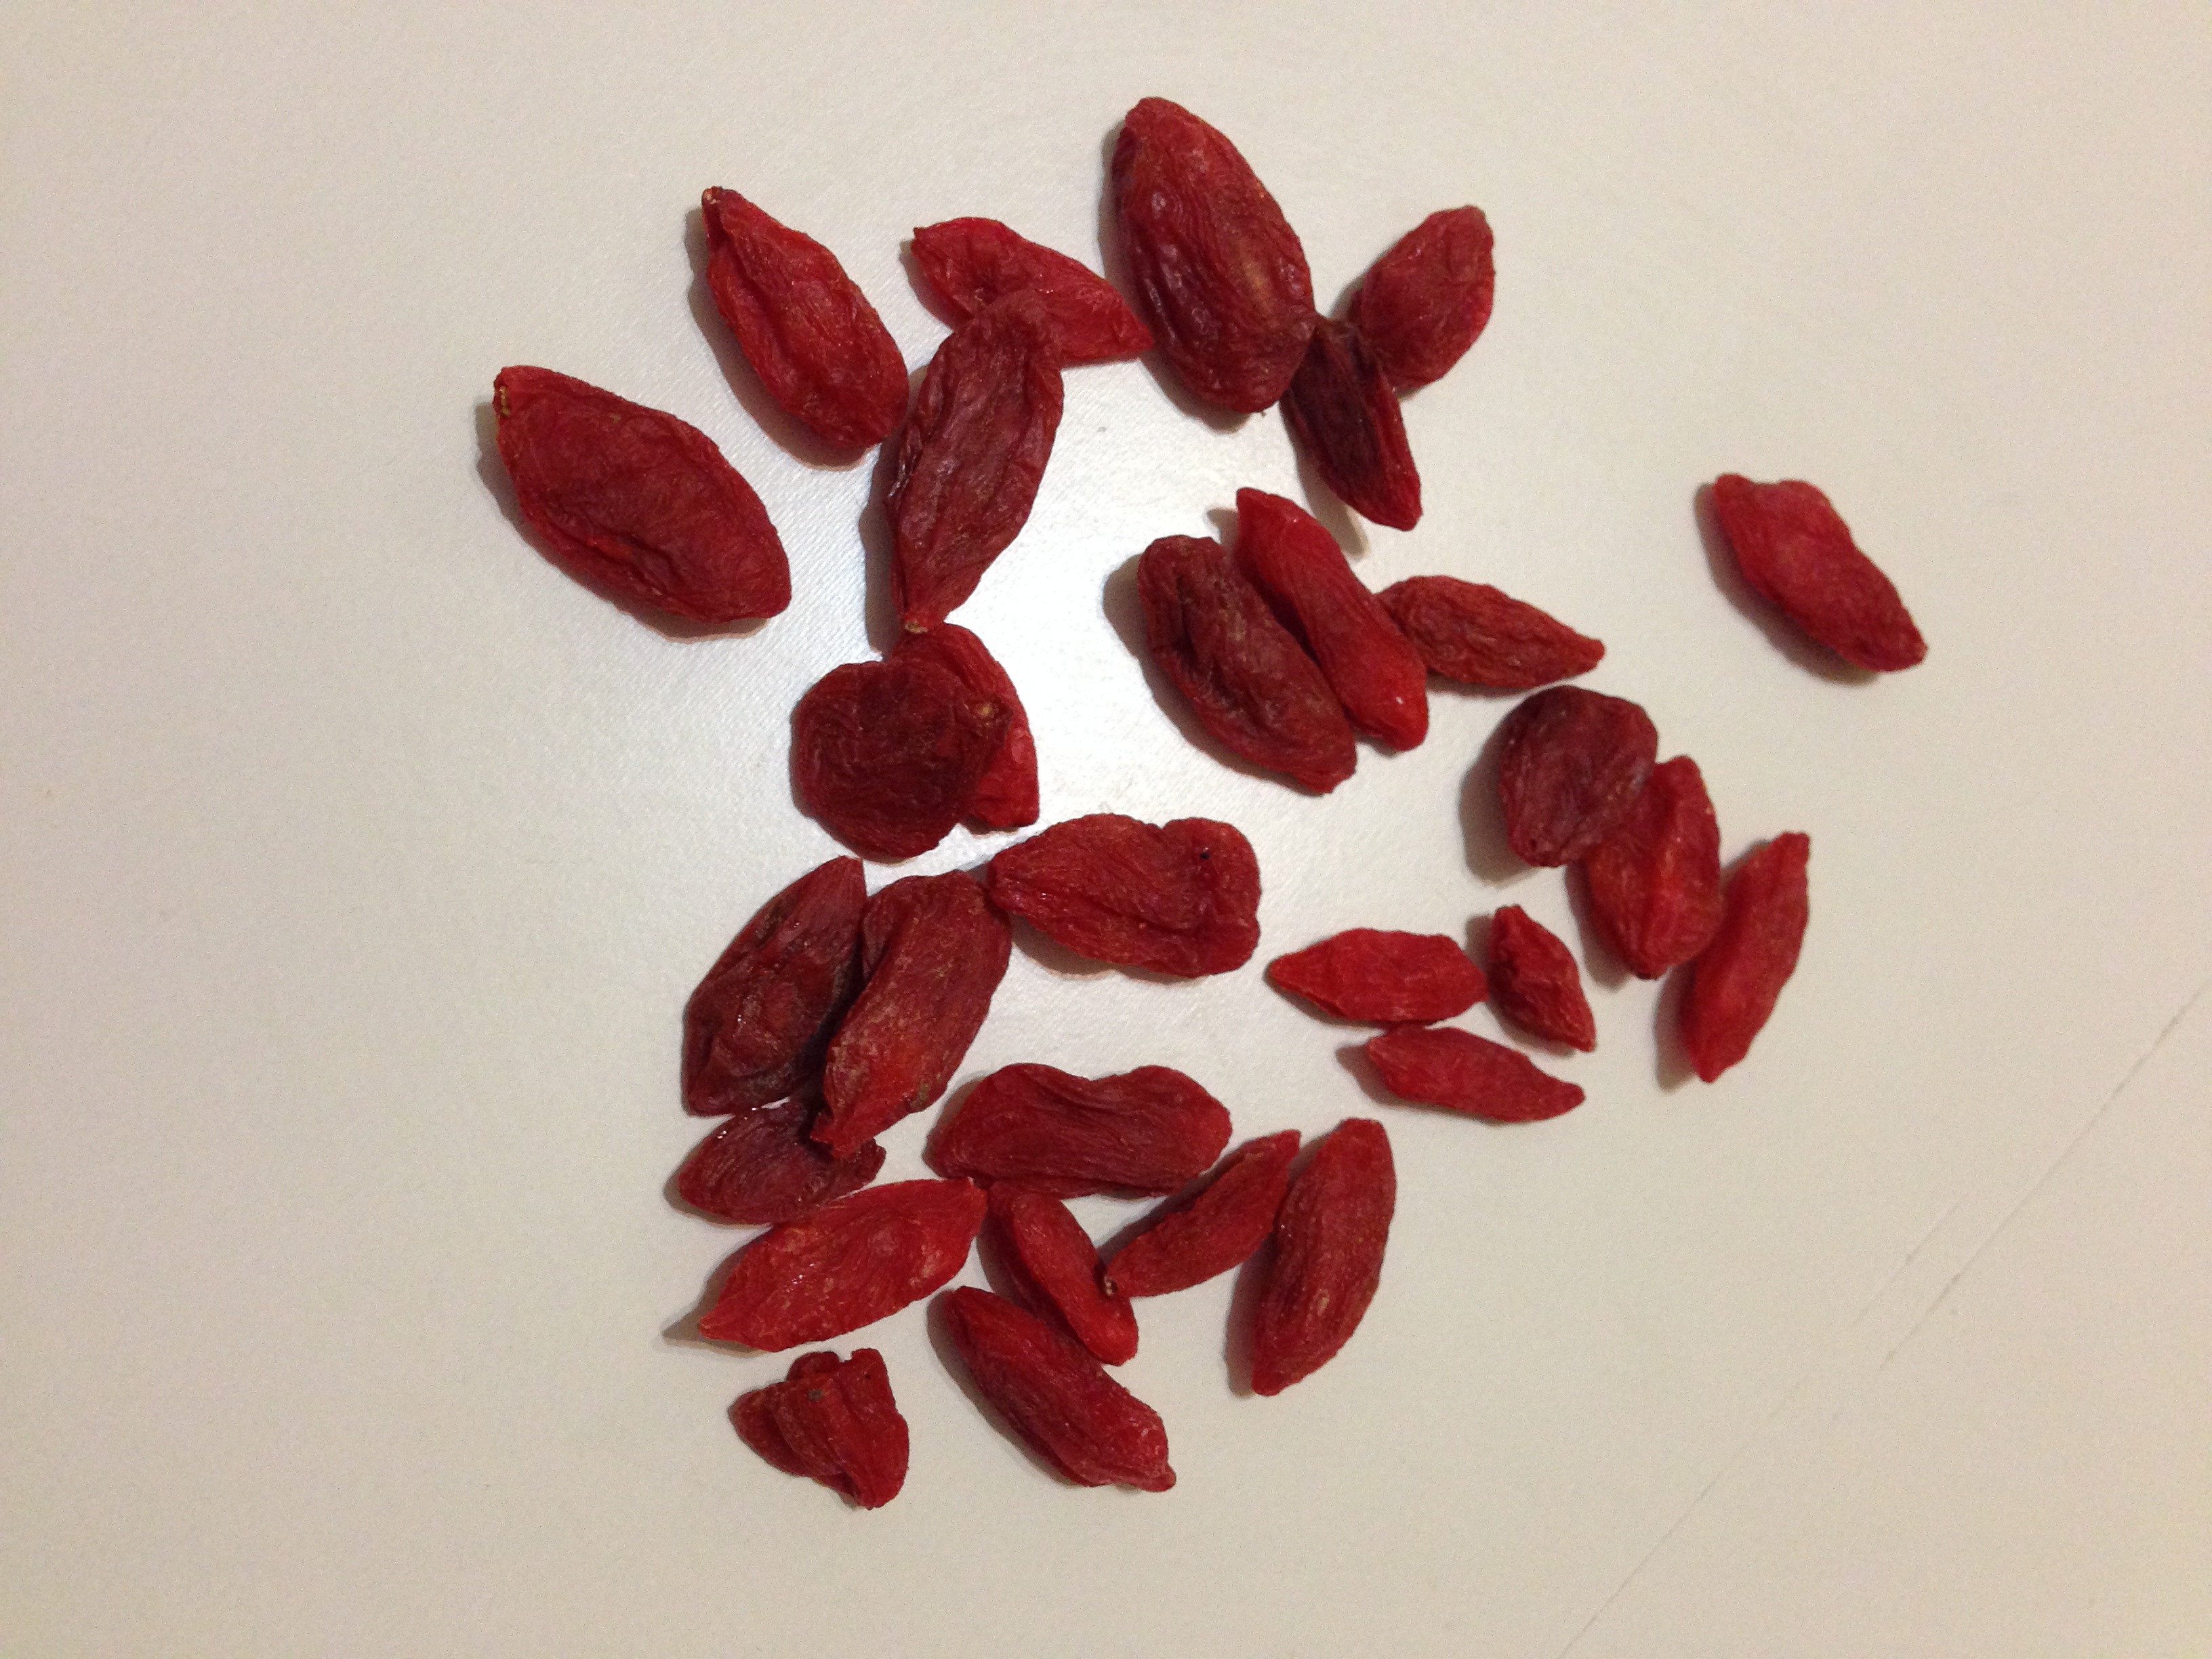
plant, fruit, berry, leaf, flower, petal, heart, food, red, ingredient, produce, dried, healthy, snack, health, berries, nutrition, antioxidant, organ, diet, organic, nutritious, herbal, nutritional, superfood, goji, wolfberry, goji berry